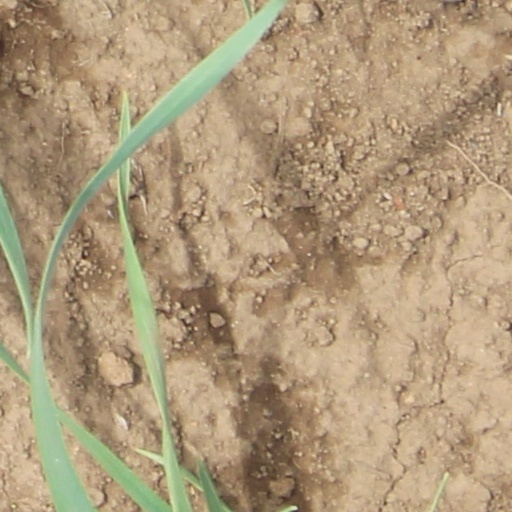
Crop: wheat